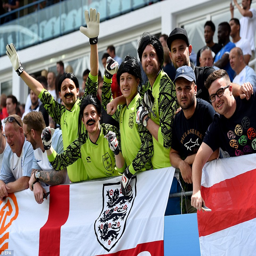
fans dressed as football player inside the ground